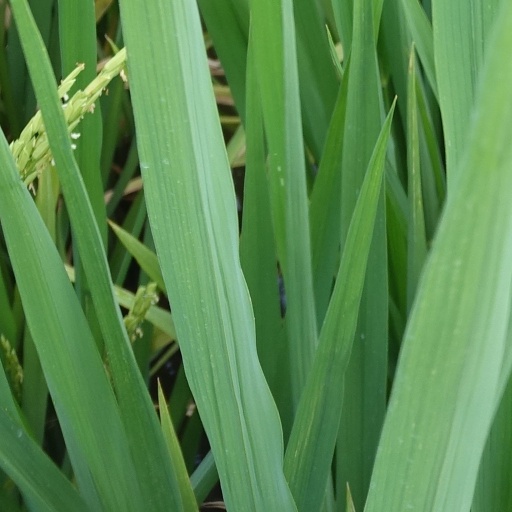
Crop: rice